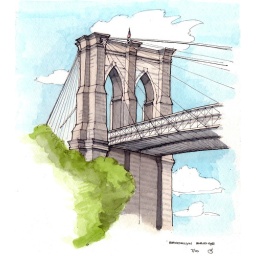
Sitting on the sidewalk near Pete's Downtown Restaurant, looking up at the Brooklyn side tower of the Bridge. Ink and watercolor.